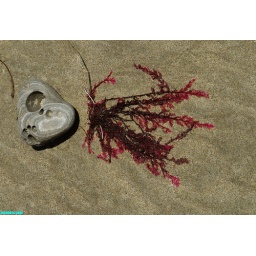
colorful seaweed and rocks stranded by the tide